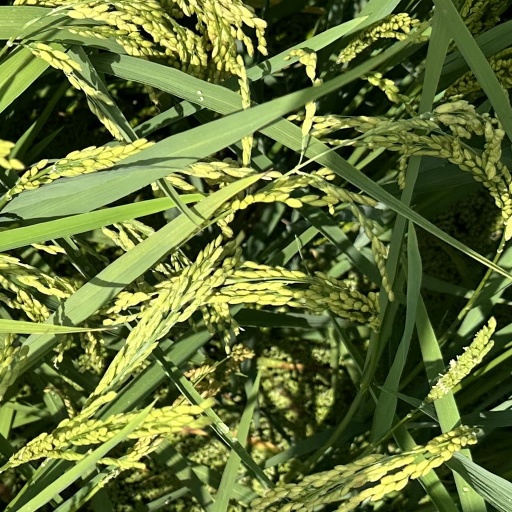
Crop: rice